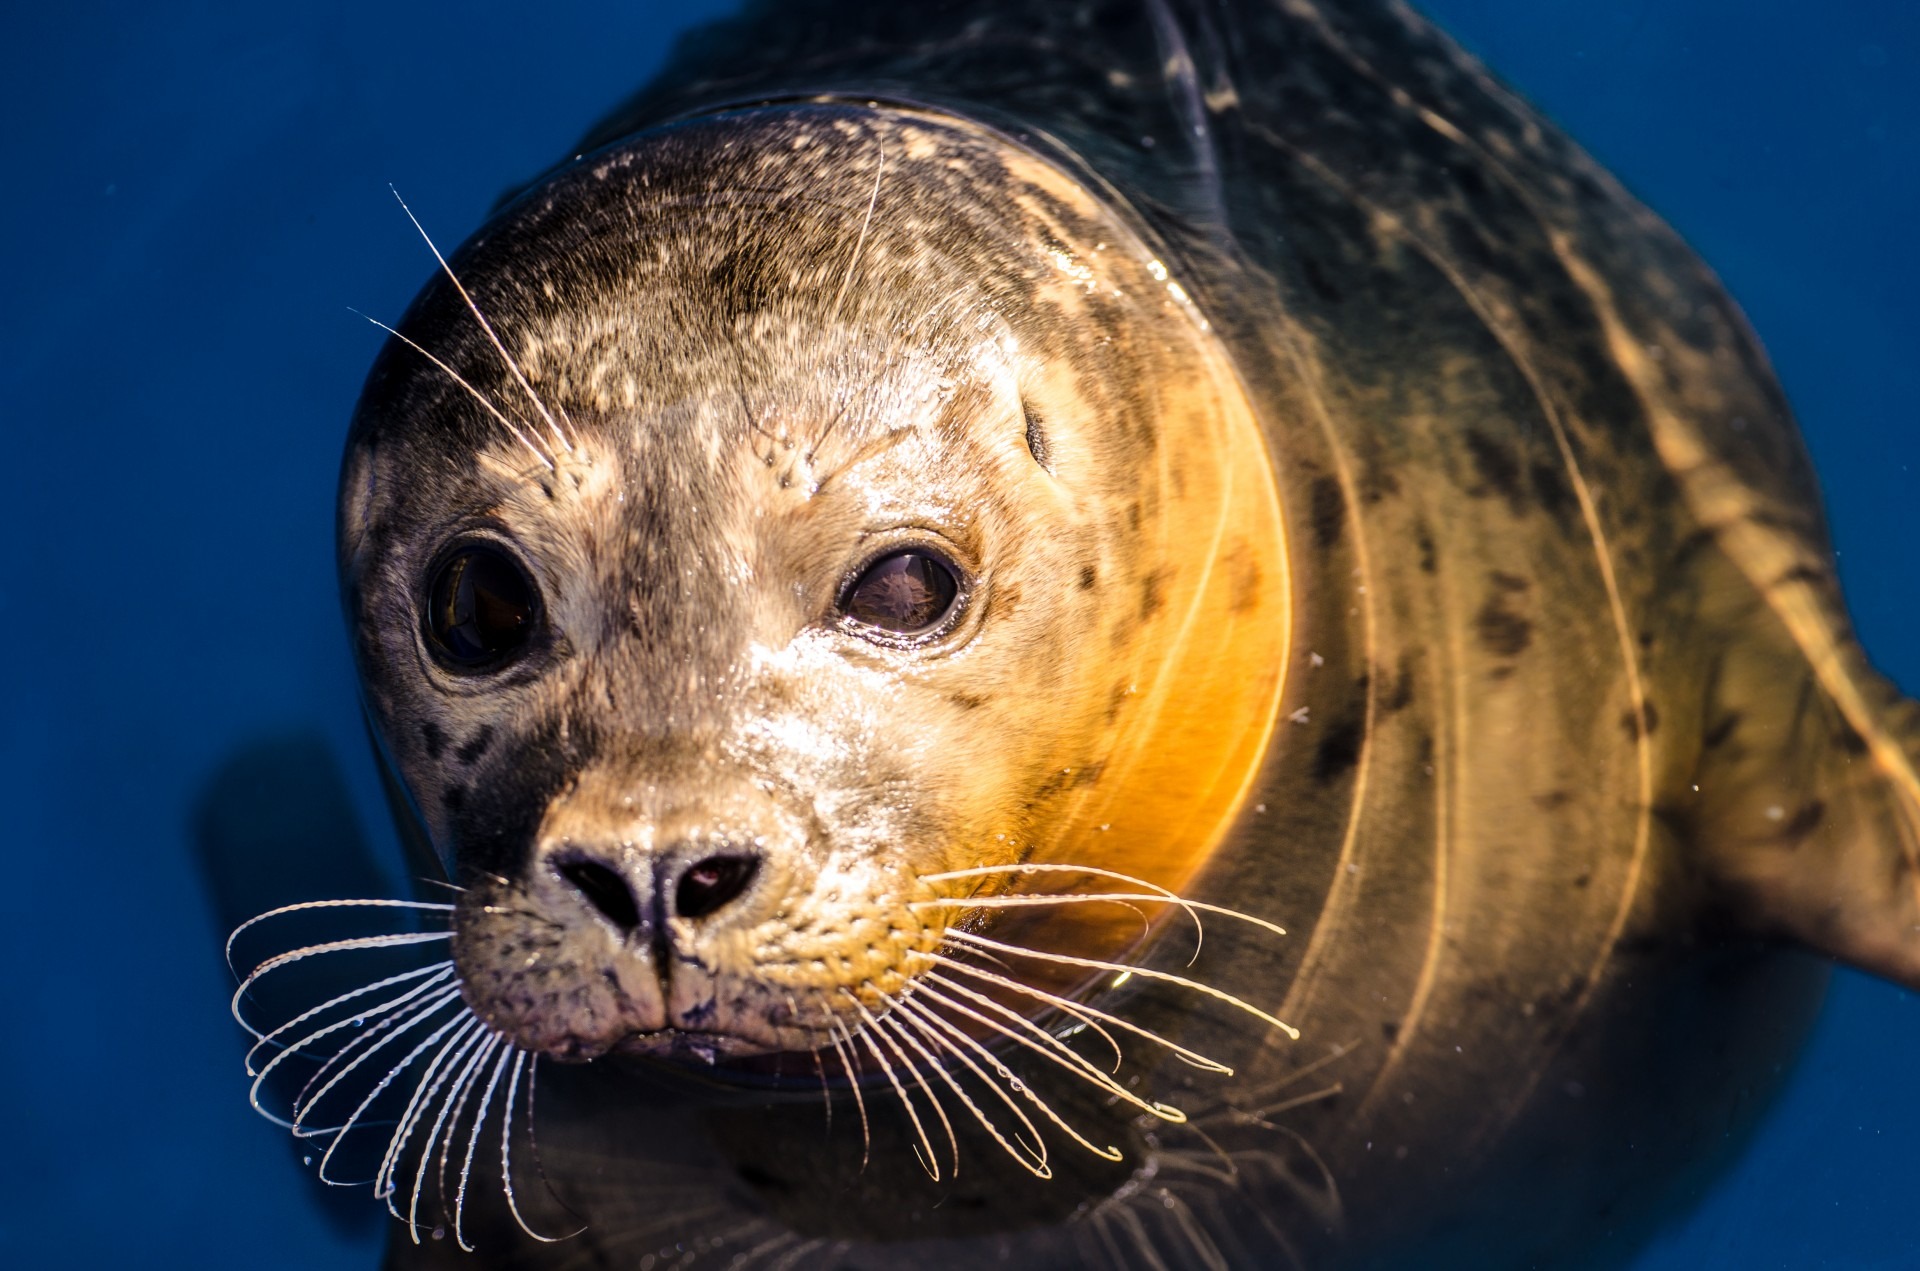
light, view, animal, cute, swim, portrait, biology, mammal, float, seal, fauna, smile, beard, ecology, close up, curiosity, wild animal, whiskers, grey, waves, one, bright, head, seals, vertebrate, european, kind, north sea, juvenile, macro photography, harbor seal, threatened, marine mammal, single animal, skilled, marine biology